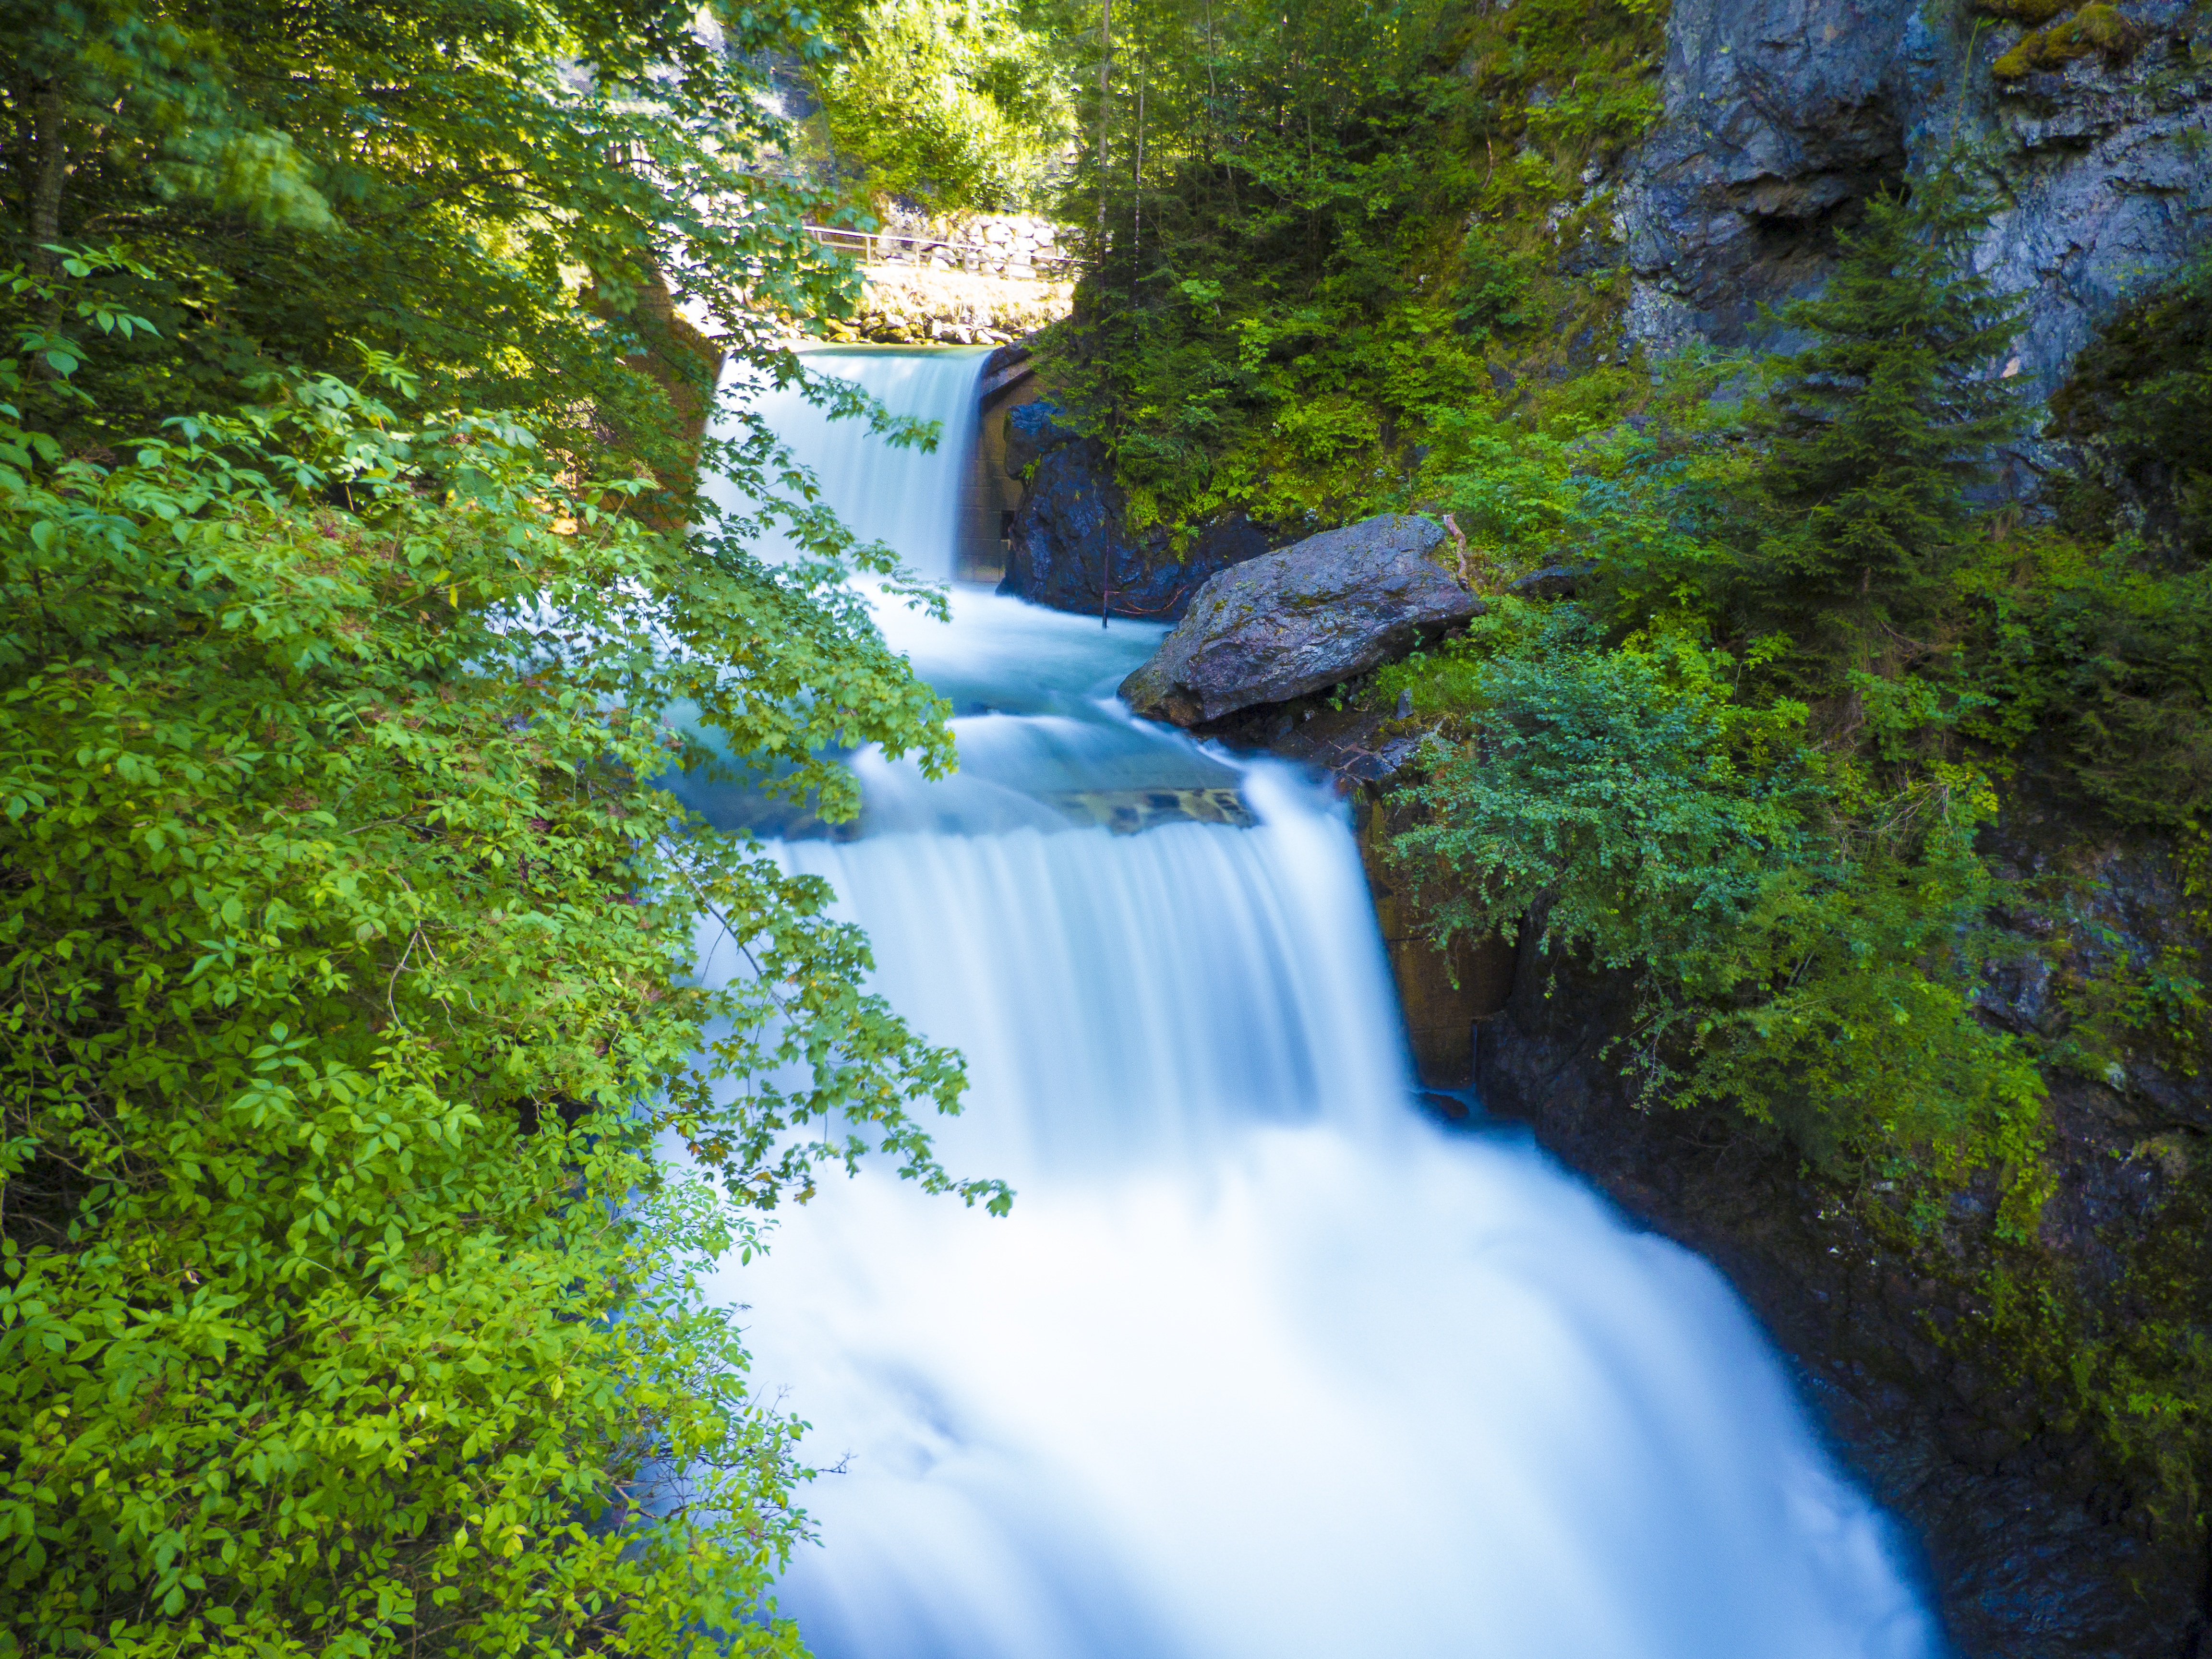
landscape, tree, water, nature, forest, waterfall, leaf, river, stream, autumn, park, holiday, long exposure, body of water, woodland, water feature, schladming, watercourse, state park